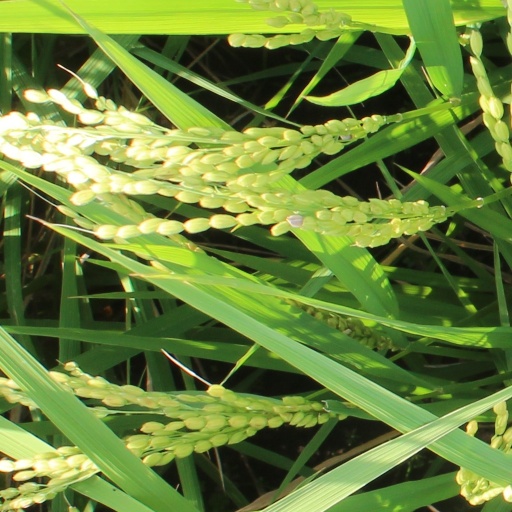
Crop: rice